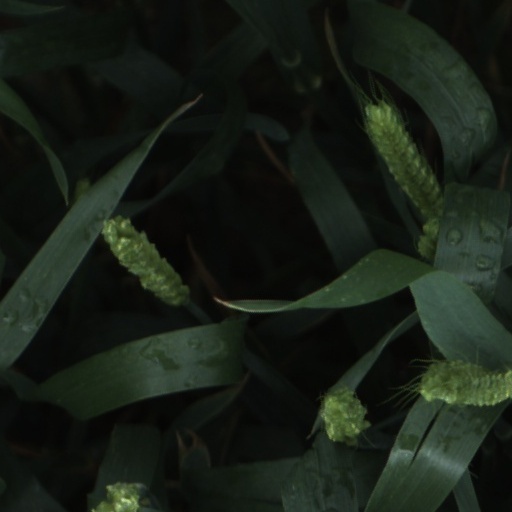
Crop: wheat